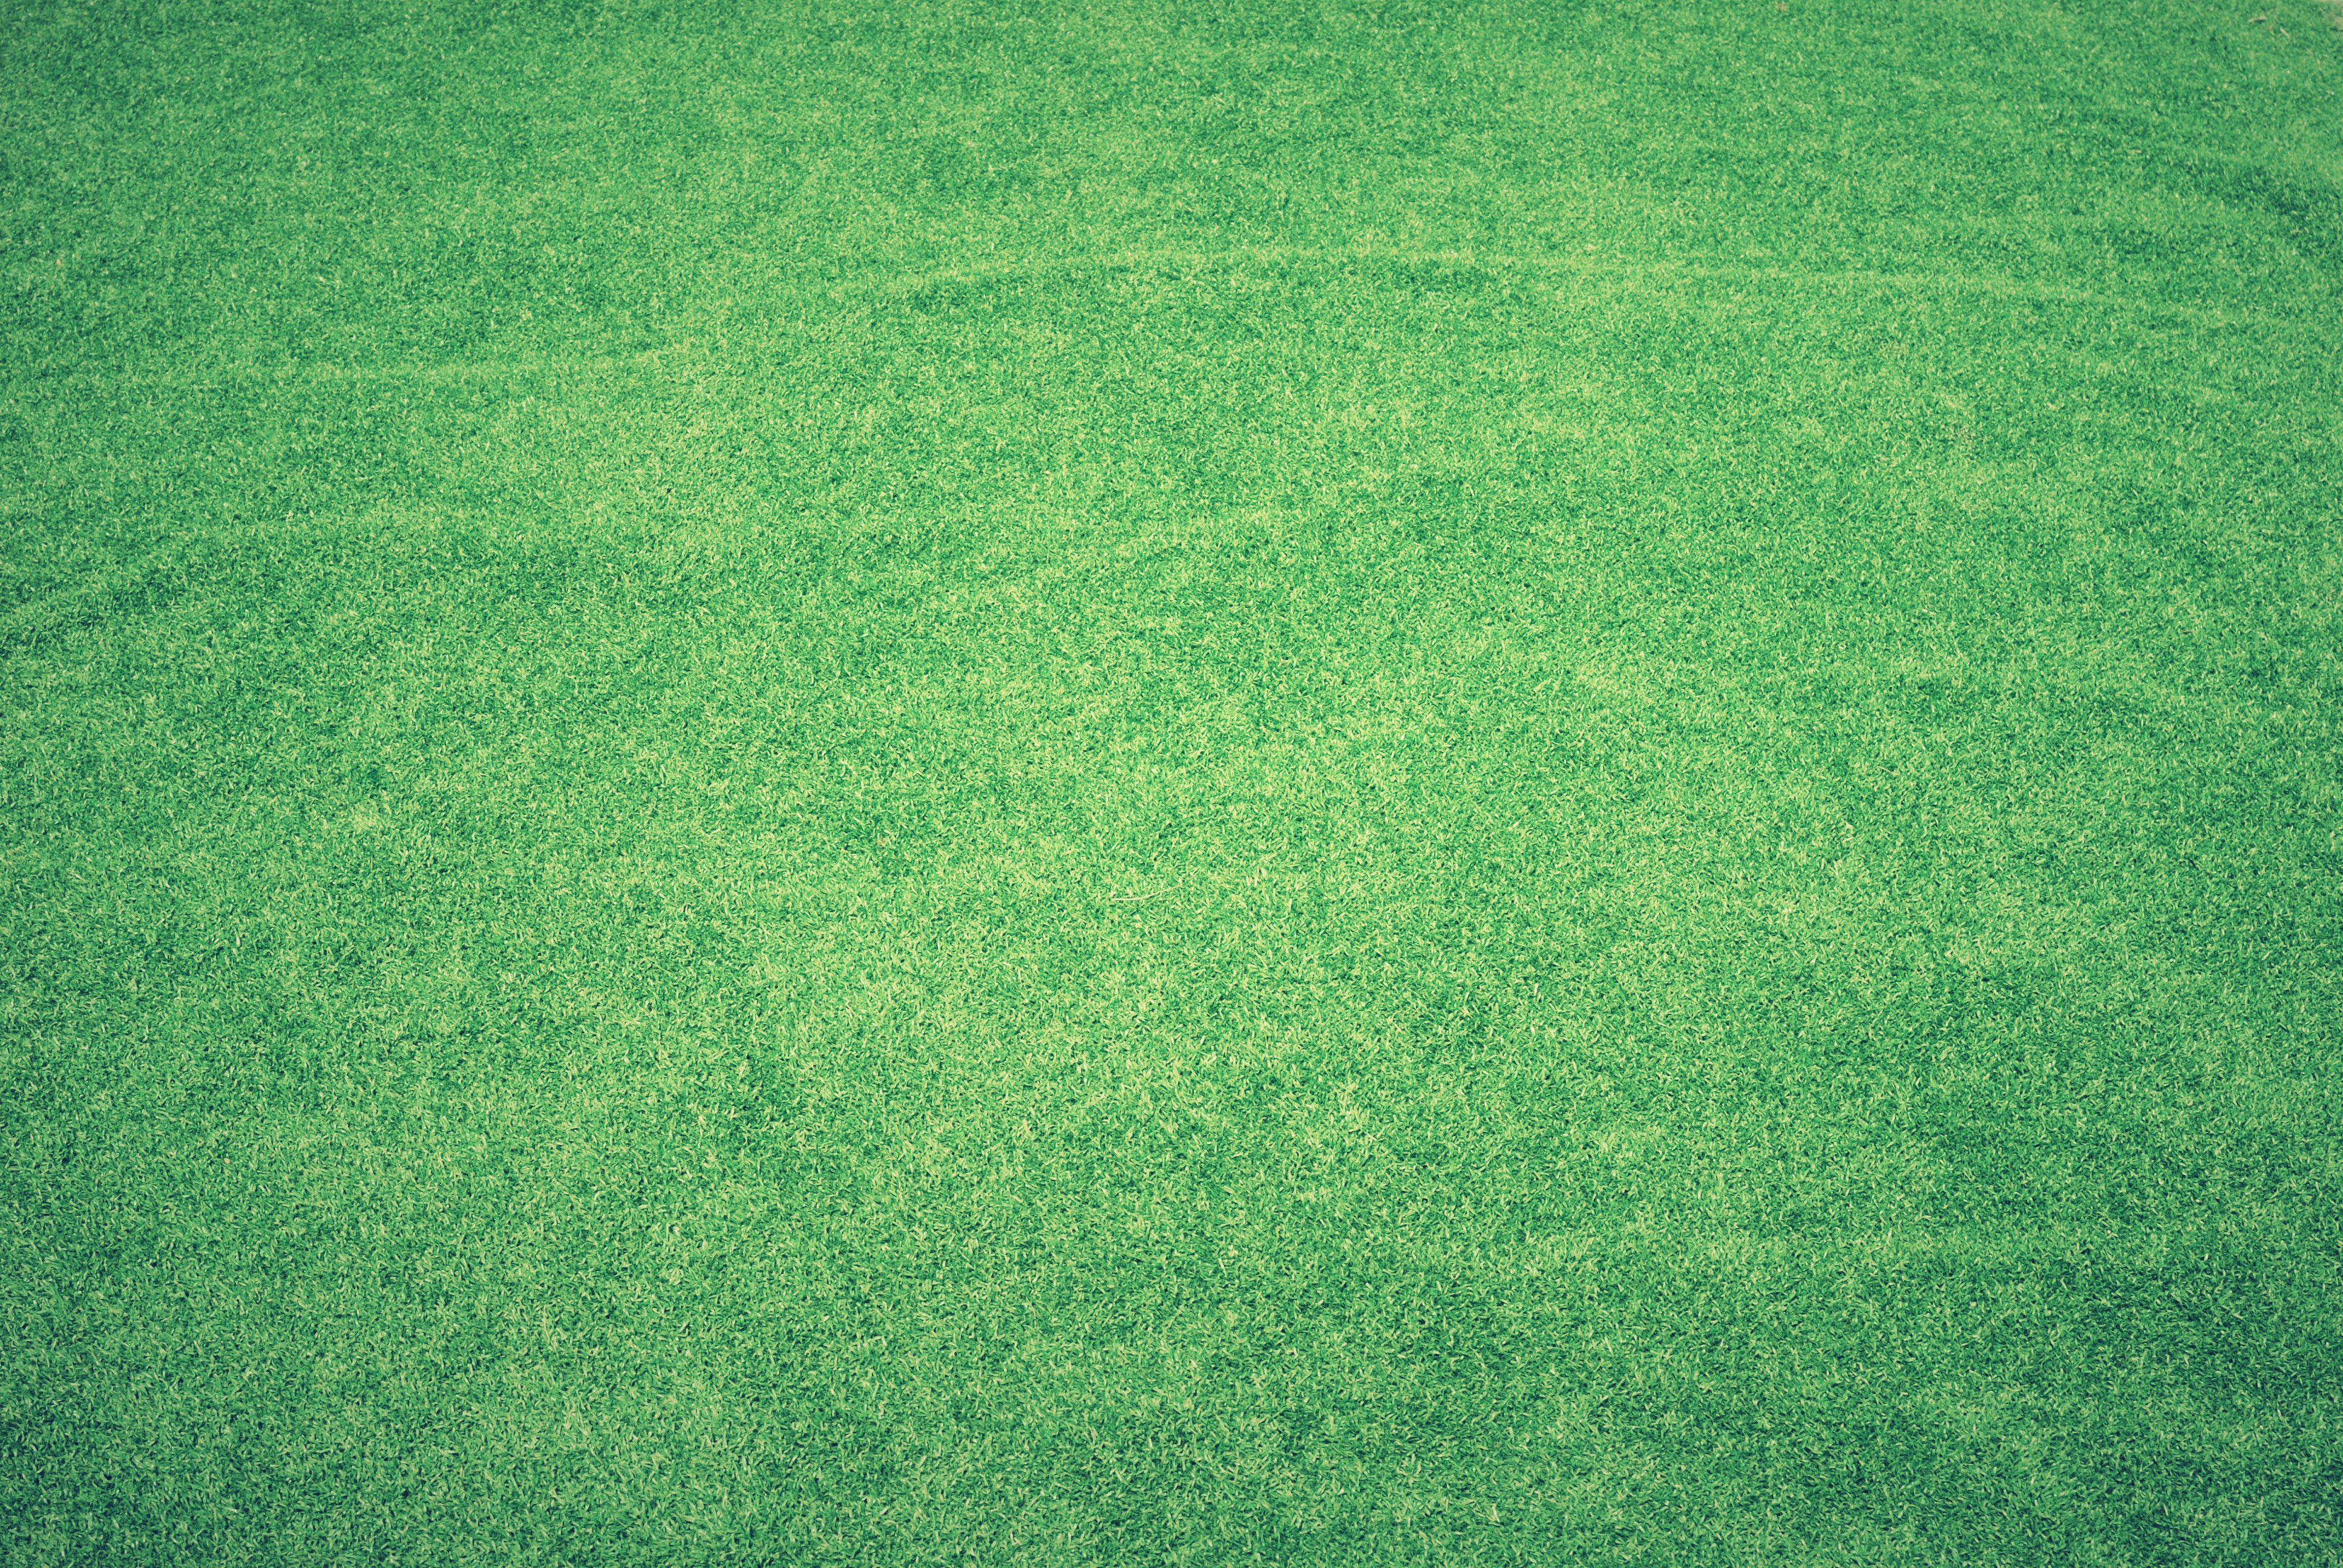
grass, abstract, plant, field, lawn, texture, leaf, floor, decoration, construction, green, color, artistic, indoor, soil, clothing, garden, closeup, football, baseball field, fabric, art, background, design, display, grassland, decorative, beautiful, court, carpet, image, artificial, detail, backdrop, flooring, artificial turf, grass family